List of captains, lieutenants and lords deputies of English Calais

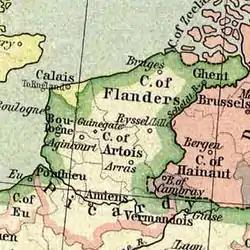
Map showing the March of Calais in 1477.

The approaches to Calais, which is a port on the coast, were defended by two inland castles, that of Guînes, somewhat to the south-east, and Hammes (Hampnes, Hammez) in the present commune of Hames-Boucres, somewhat to the southwest. Calais had also castellans (of Calais Castle); "Captain of Calais Castle" is a different post from "Captain of Calais", the title of the top commander and military governor of the Pale for most of the period.